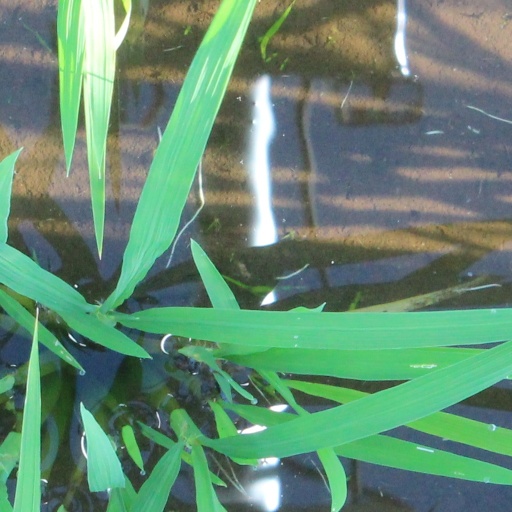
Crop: rice